Royal Palace of Brussels

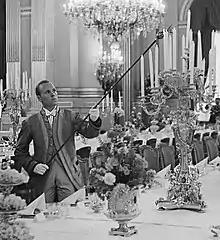
The palace is used for state occasions at court.

Despite its name, the Throne Room does not house any throne because the King of the Belgians simply does not have one (just like a crown). This room is divided into three spaces separated by arched arcades supported by Corinthian pillars. The neo-Louis XVI style decor corresponds to the will of Leopold II, whose monogram is inscribed in the parquet flooring in oak, maple, mahogany and ebony. It was Queen Elisabeth who had the red velvet and silk hangings installed.